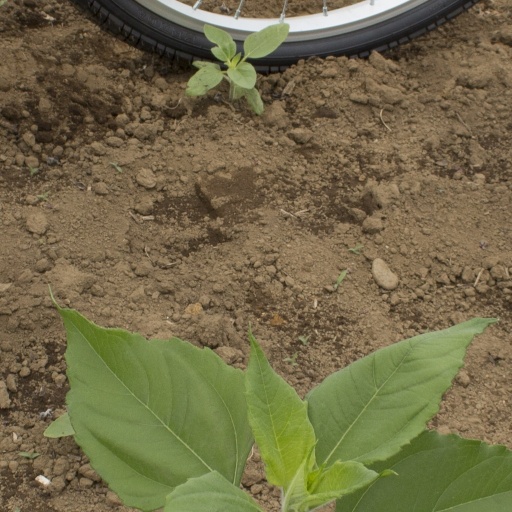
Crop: Jerusalem artichoke